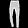
Label: Trouser